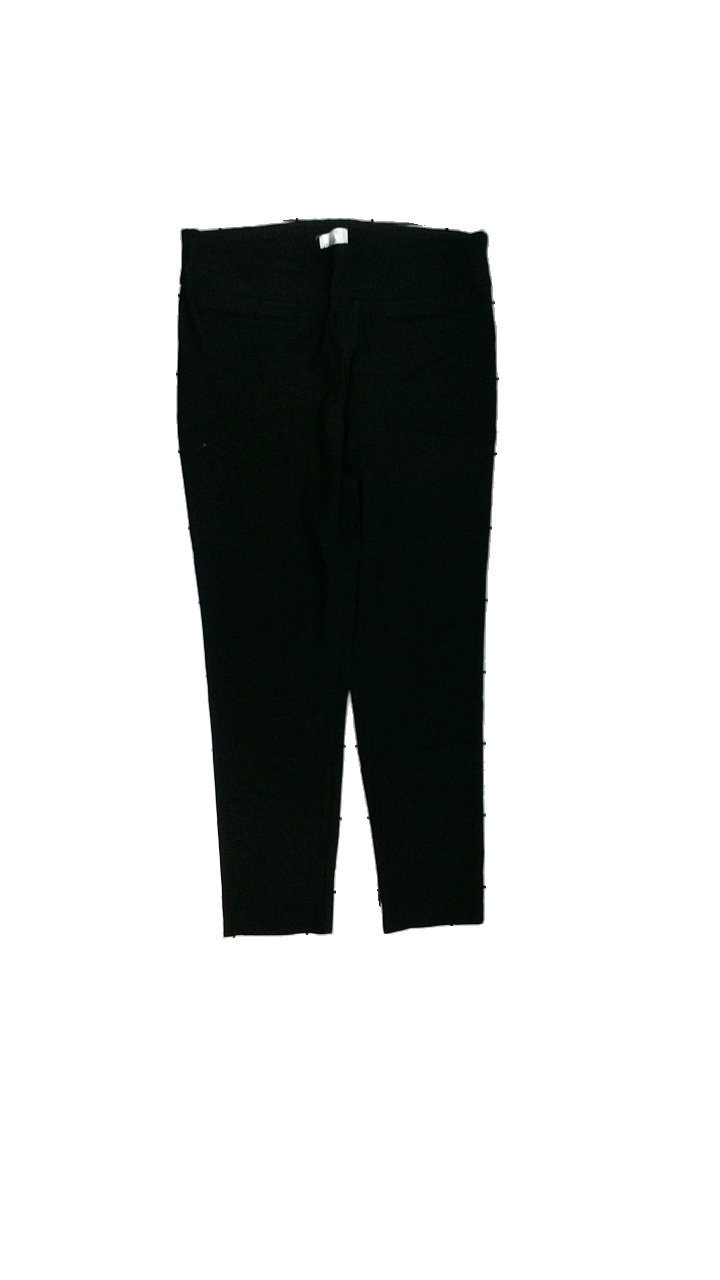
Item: Tights (Ladies)
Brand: Isolde
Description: Tights med fickor
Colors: Black
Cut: Tight
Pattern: Other
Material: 100% bomull
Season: All
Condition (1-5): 3
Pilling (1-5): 3
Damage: smuts fläck och nopprigt
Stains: Minor
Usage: Export
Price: <50